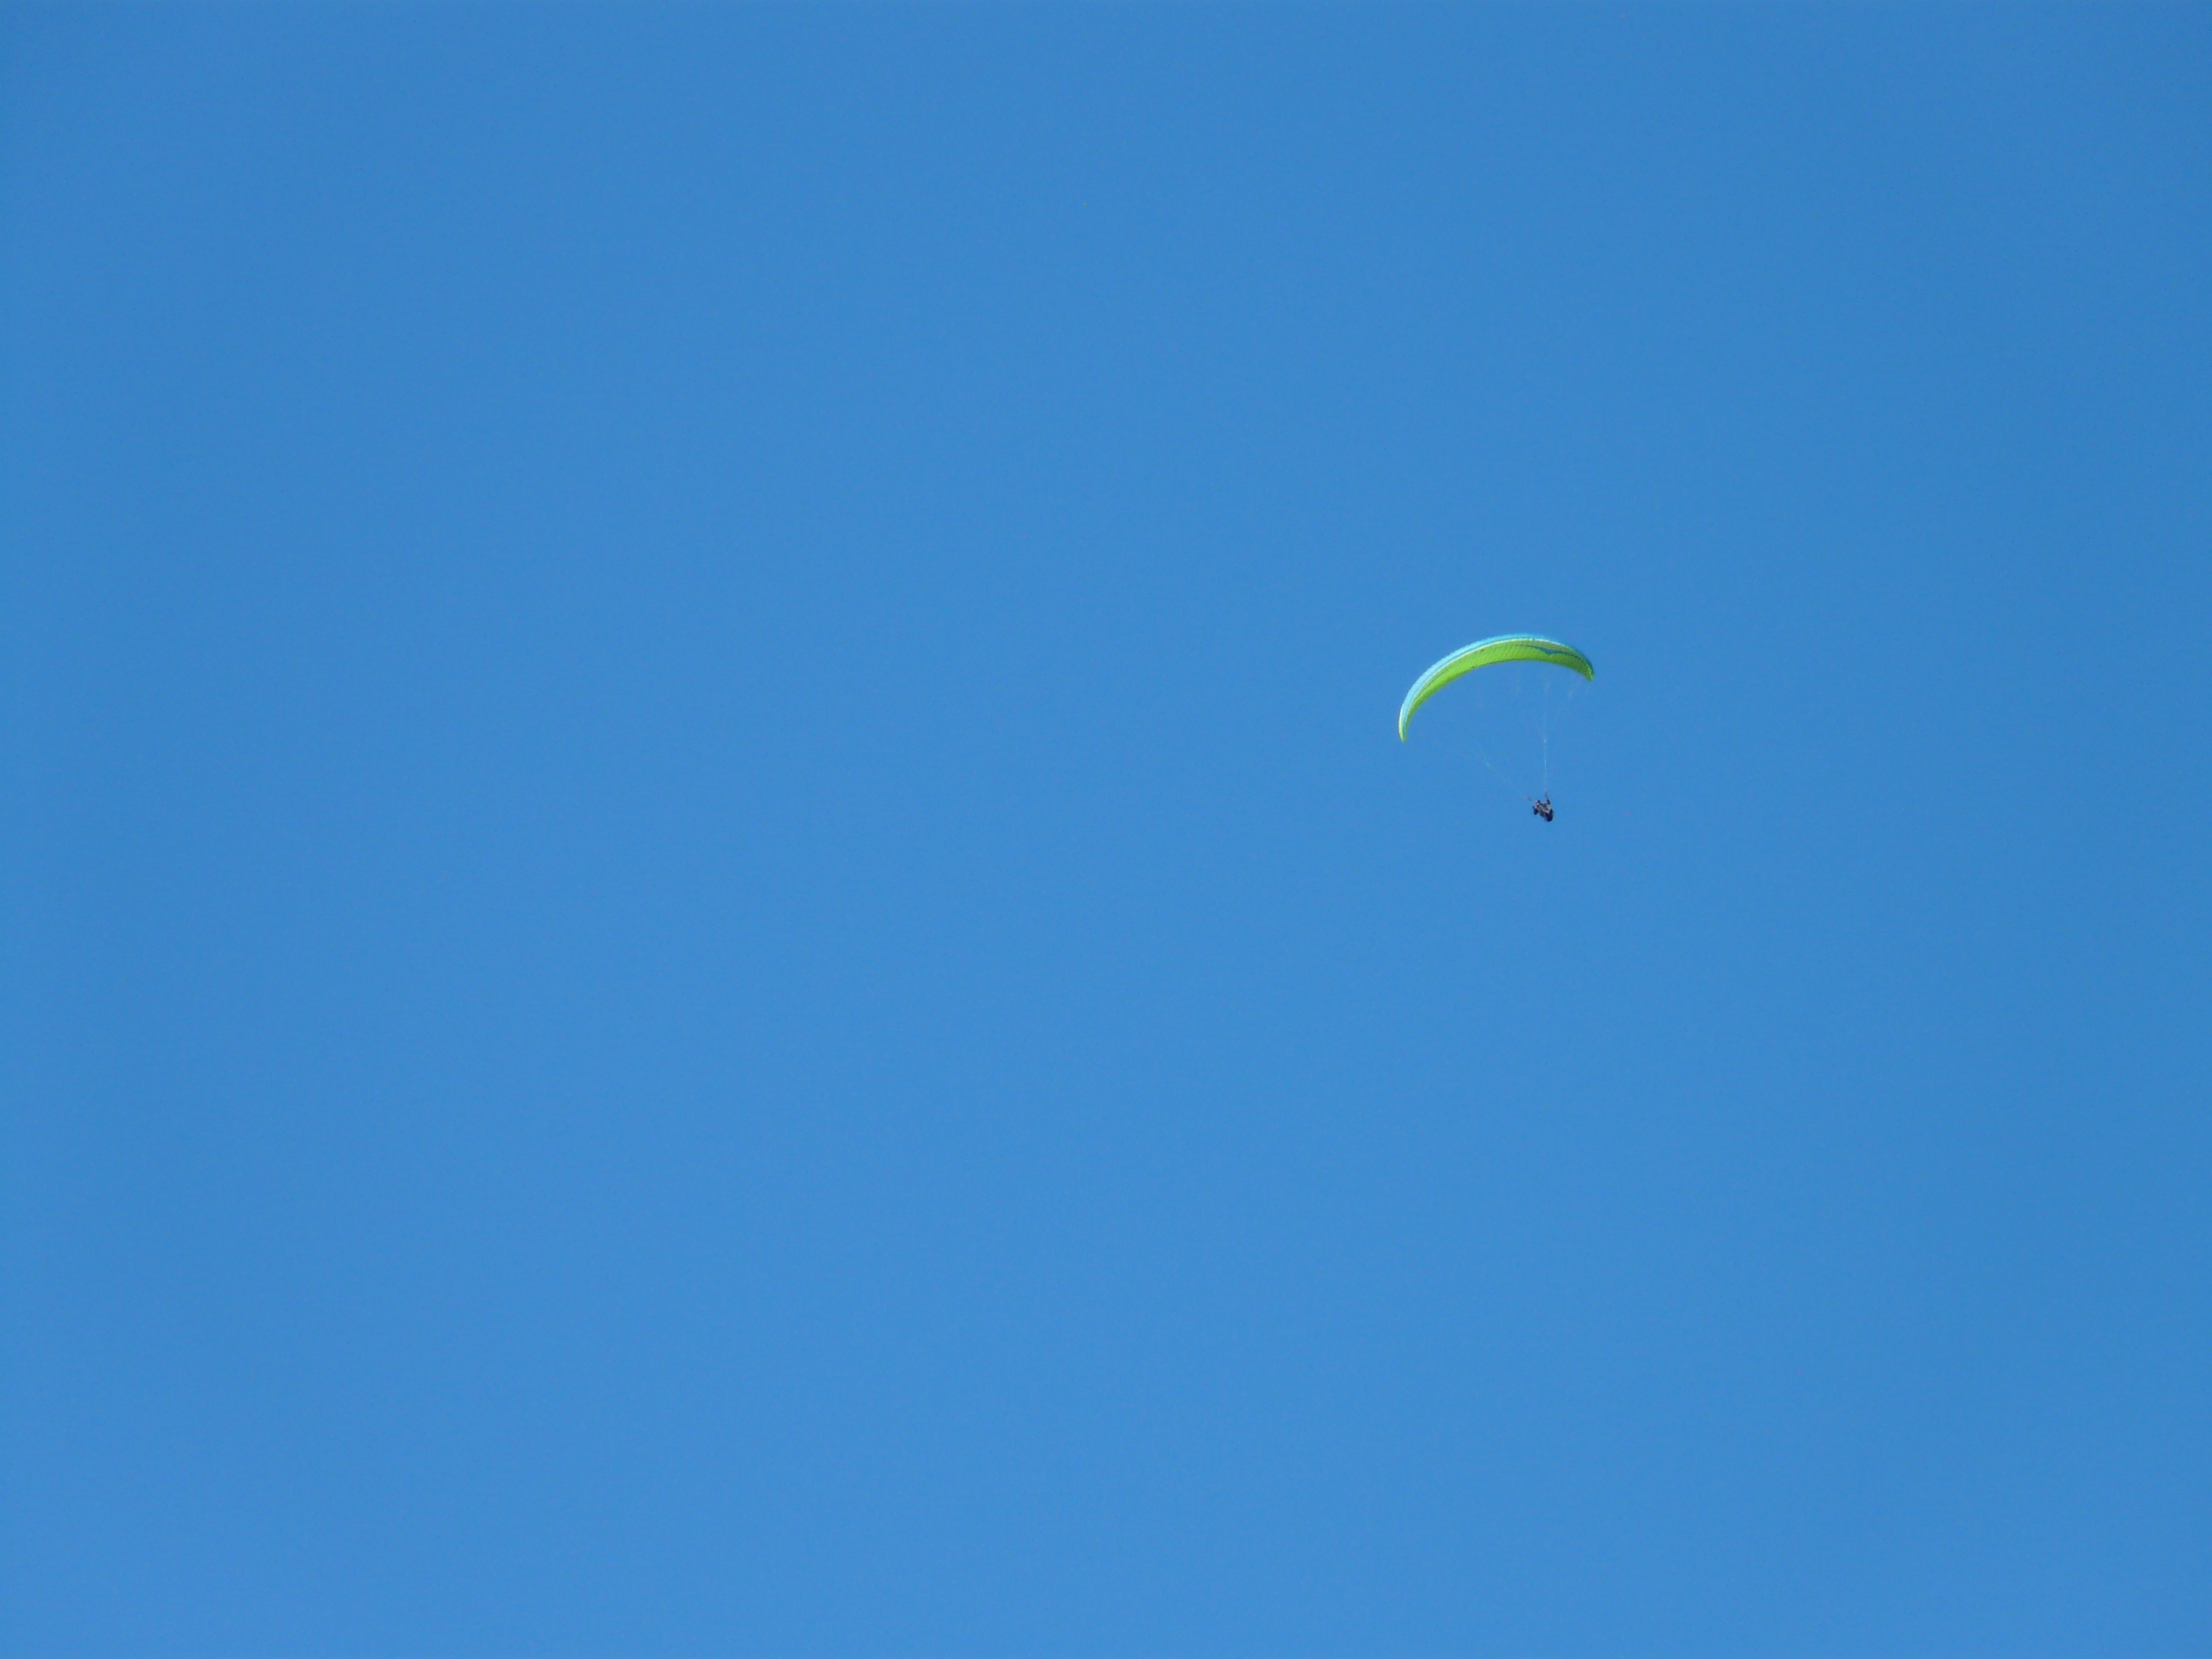
screen, wing, sky, sport, fly, extreme sport, leisure, parachute, paragliding, paraglider, sporty, sports, hobby, parachuting, air sports, adventurer, atmosphere of earth, windsports